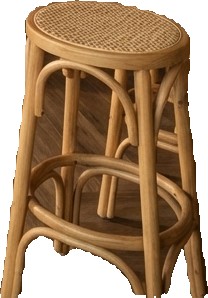
Surface category: chair